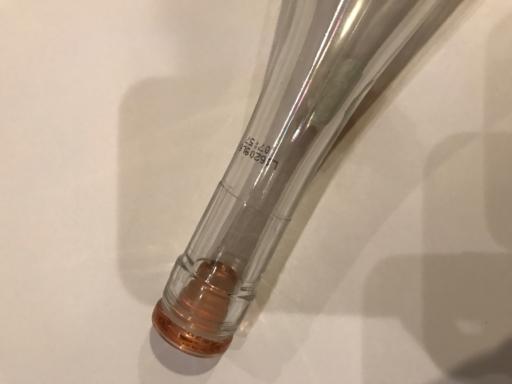
Waste category: glass